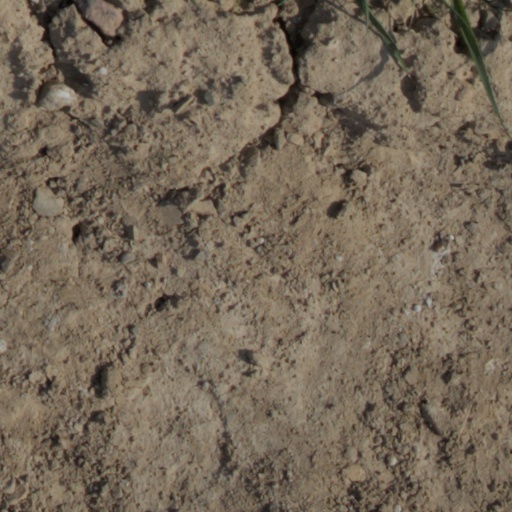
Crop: wheat